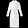
Label: Coat